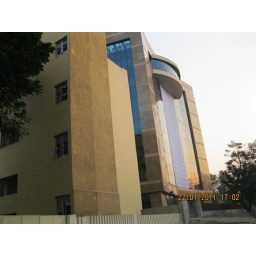
New office building of Tata consultancy engineering in Pipeline road in jamshedpur